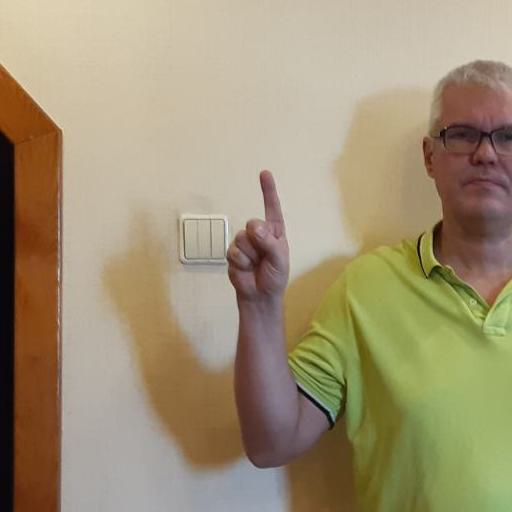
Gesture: one